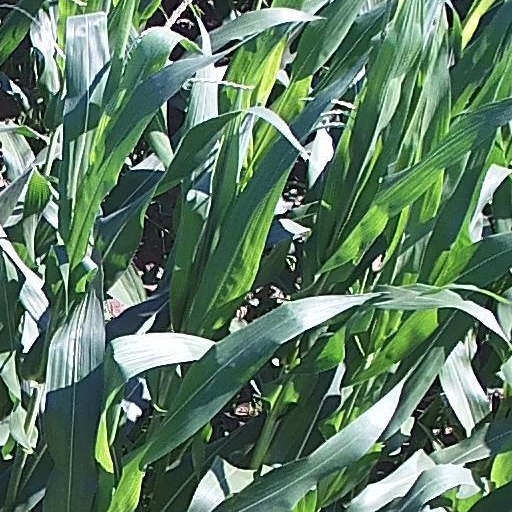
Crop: maize; corn